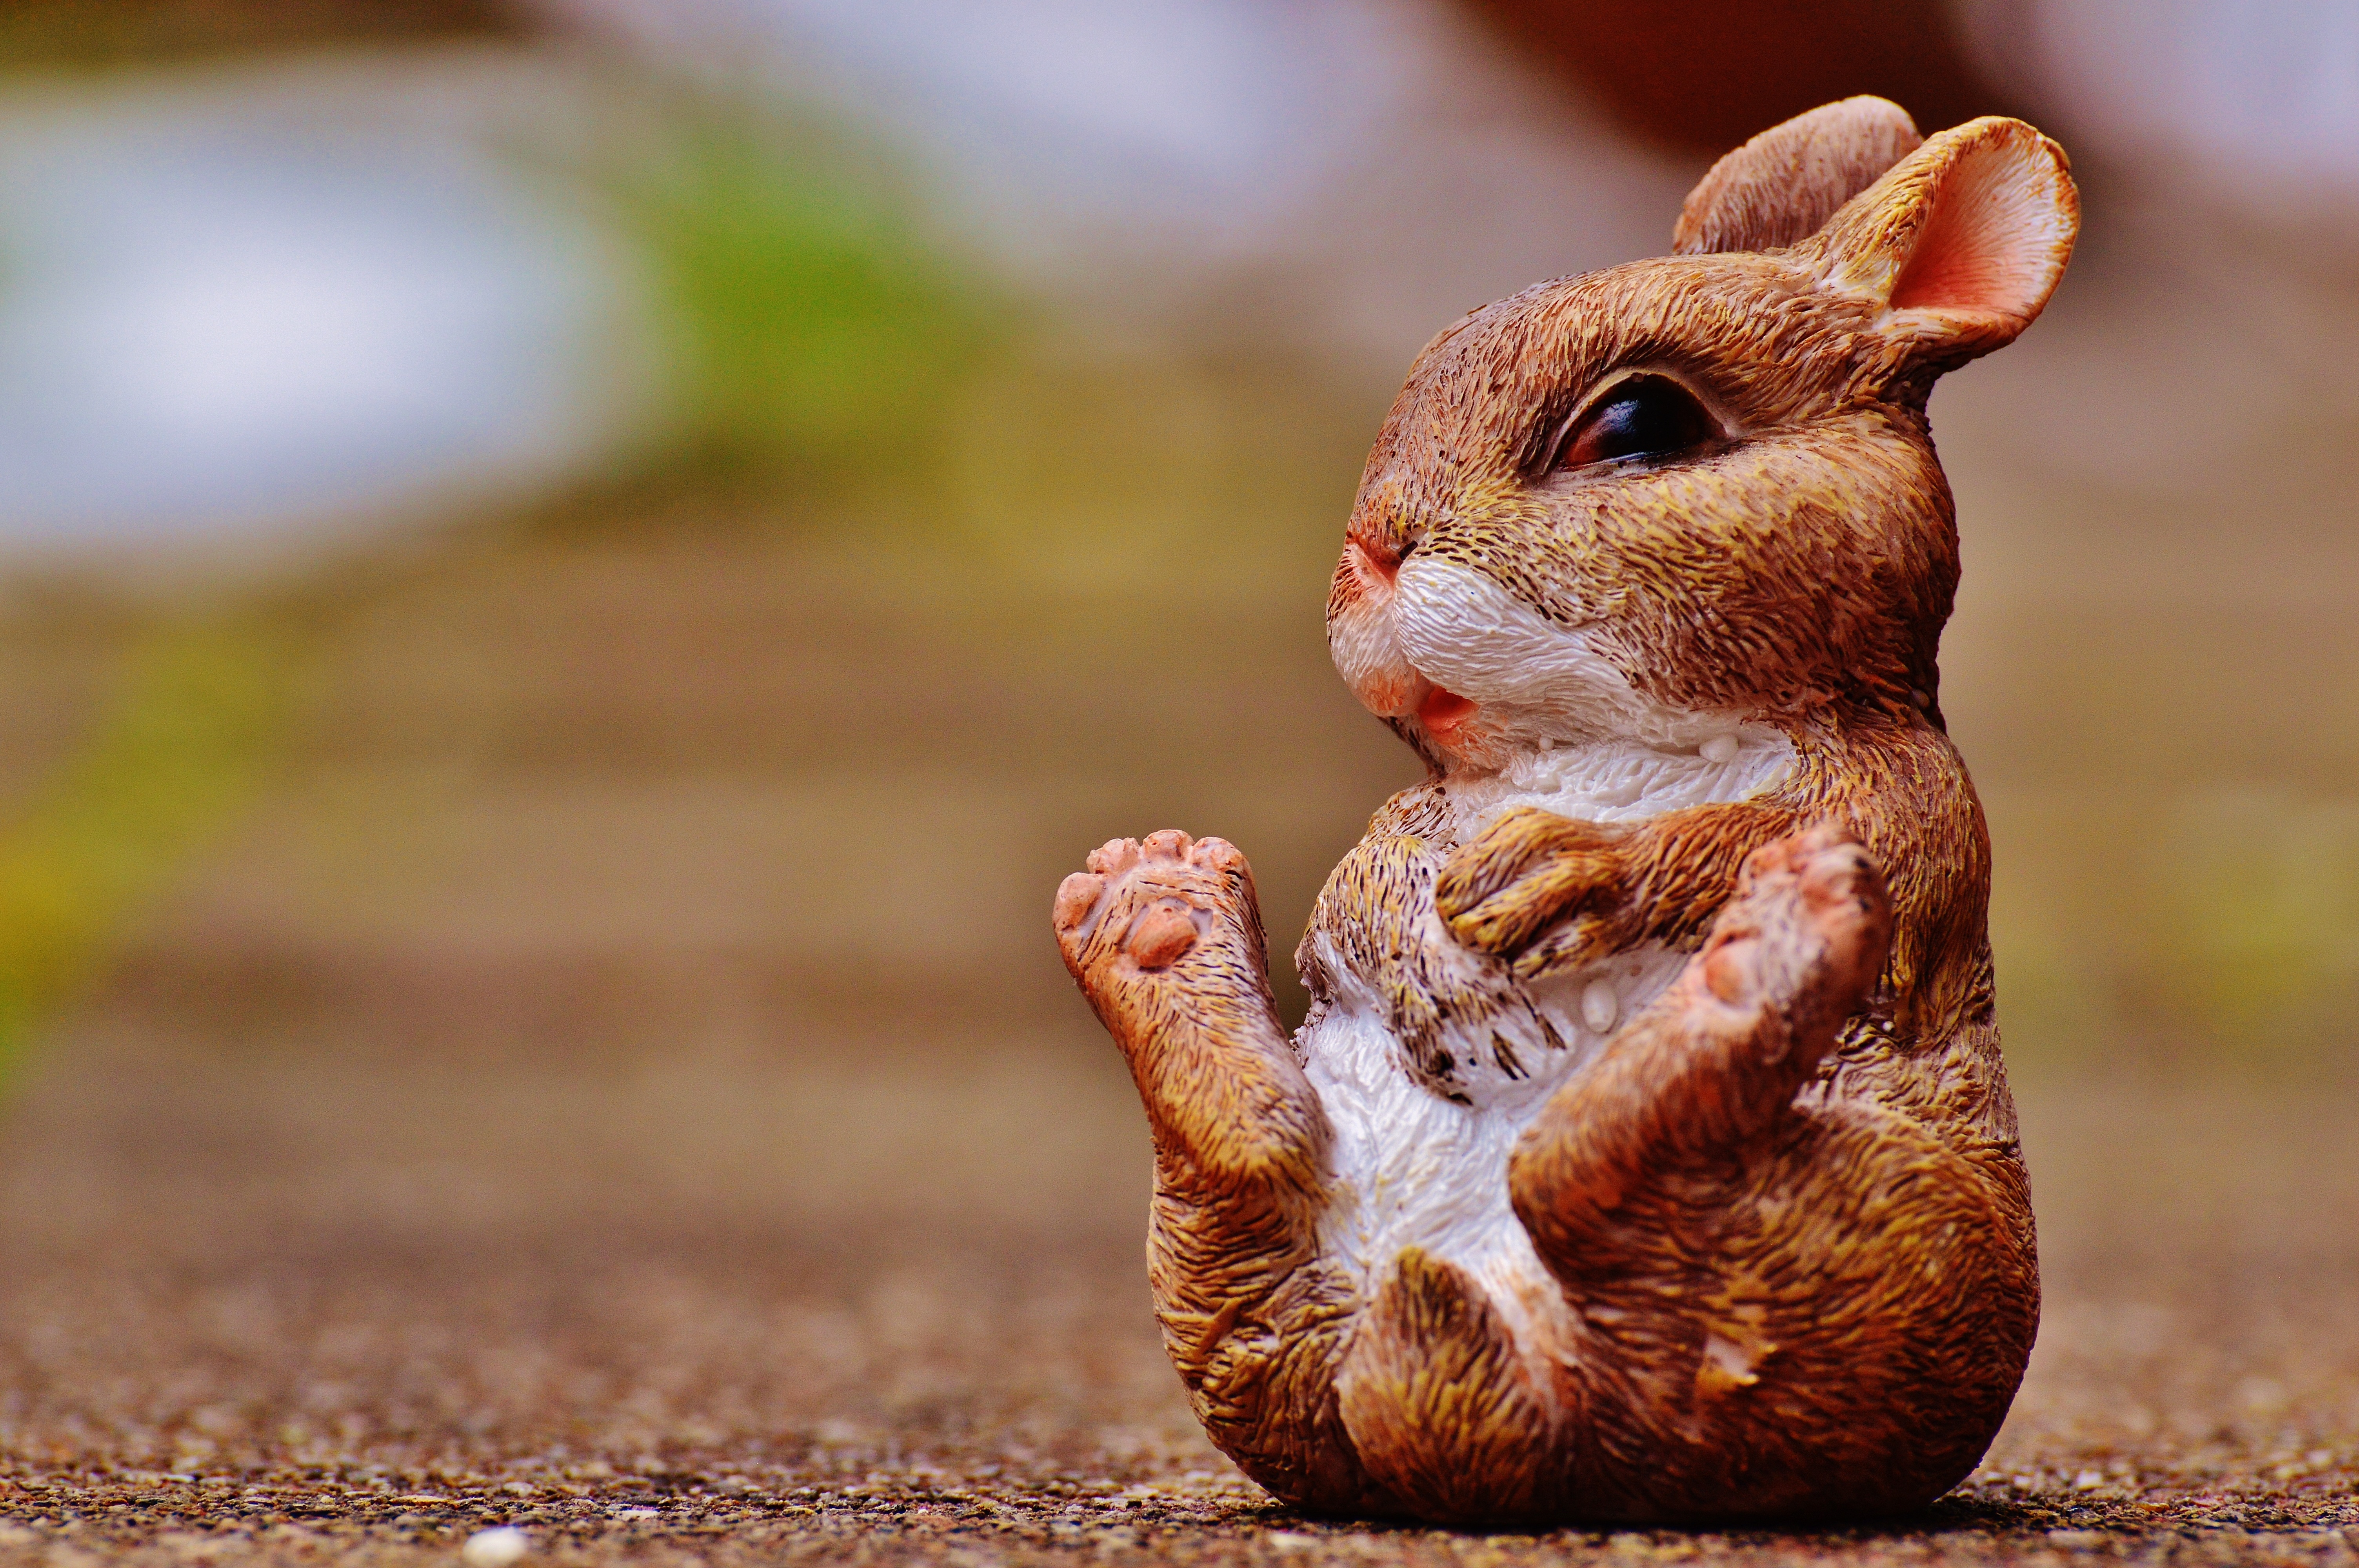
sweet, cute, wildlife, decoration, spring, mammal, squirrel, rodent, fauna, hare, close up, whiskers, figure, skin, vertebrate, chipmunk, easter, bunny, easter bunny, easter theme